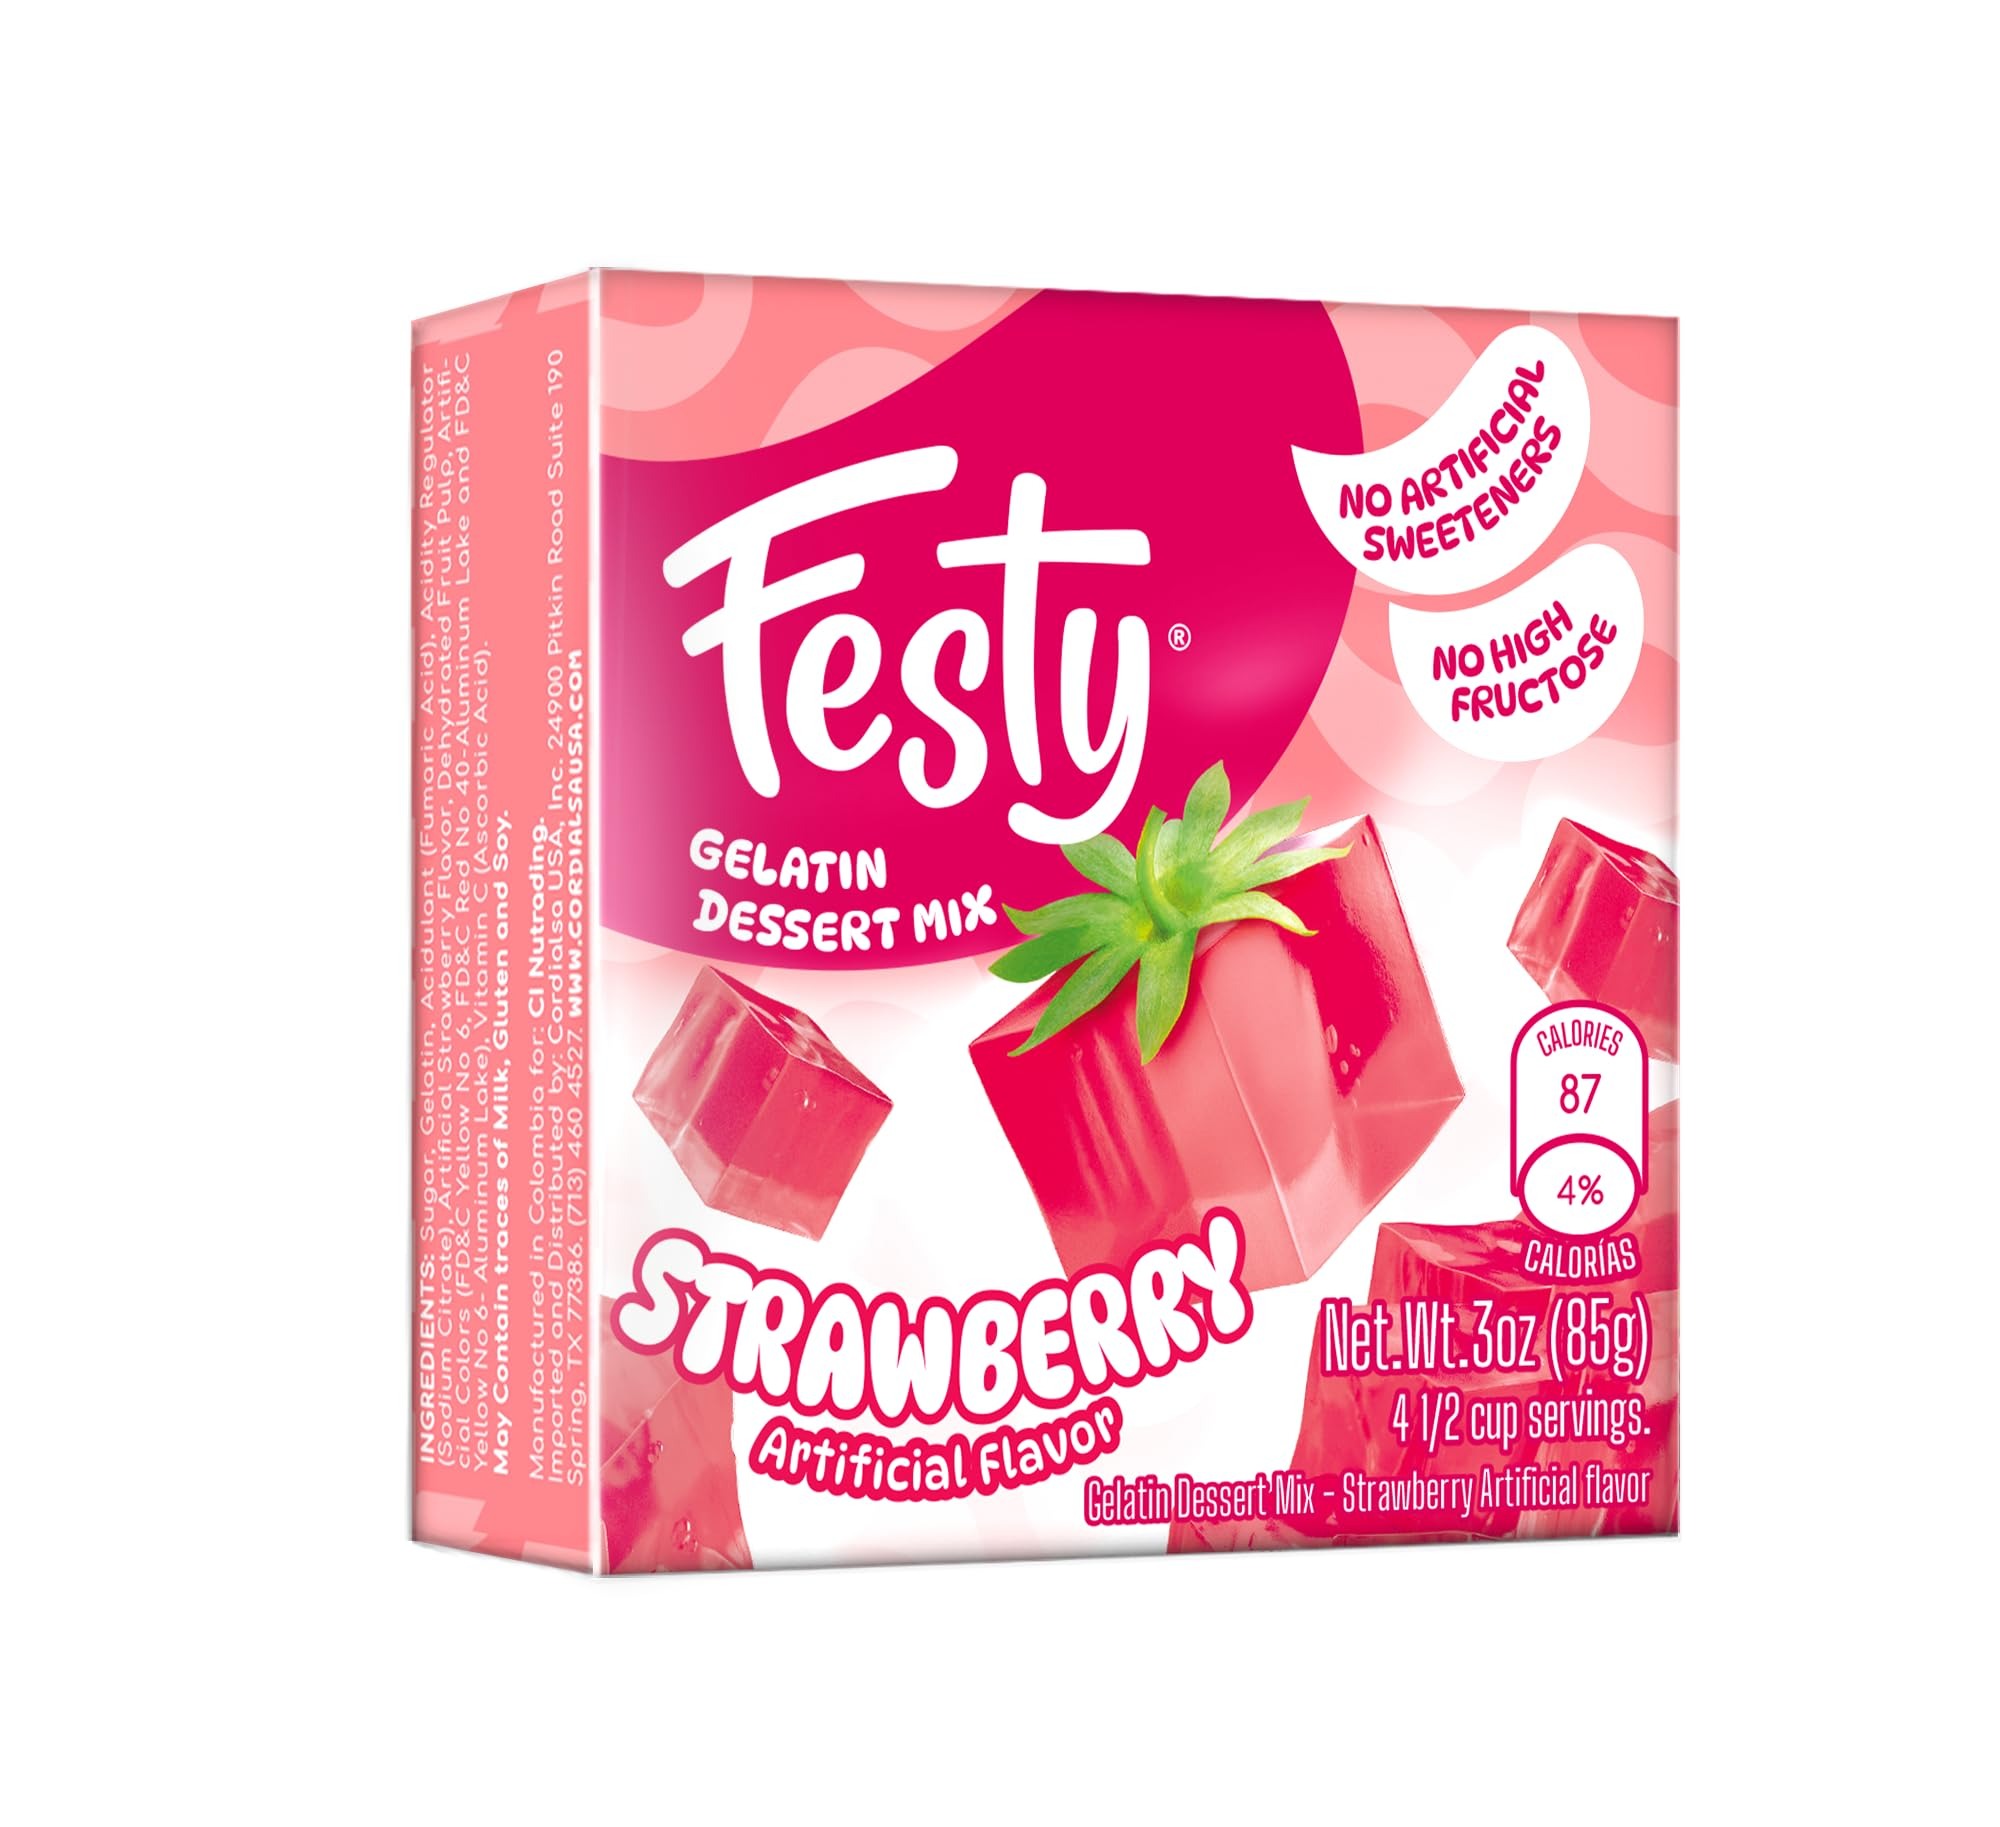
Item Name: Festy Strawberry Gelatin Dessert Mix, 3 oz
Bullet Point 1: Instructions: Add one cup of boiling water per gelatin pack, stir until completely dissolved, add an additional one cup of cold water, mix again and refrigerate for four hours.
Bullet Point 2: Festy contains 60 calories per serving
Bullet Point 3: Package is resealable for freshness
Bullet Point 4: Benefits:With Vitamin C , Dehydrated Fruit Pulp, No artificial sweeteners, No high fructose
Bullet Point 5: Makes 4 (1/2 cup) servings
Value: 3.0
Unit: Ounce

Price: 5.99